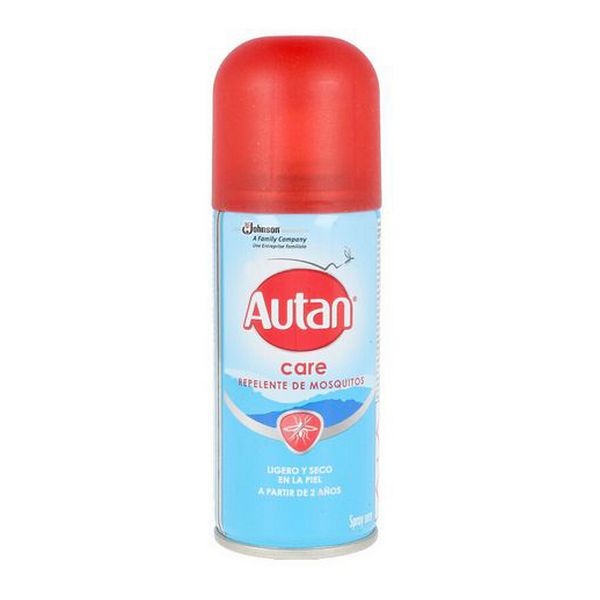
Muggenspray Autan (100 ml)
Laat u niet in de war brengen door kleine huishoudelijke ongelukjes! Muggenspray Autan (100 ml) mag niet ontbreken in uw EHBO-kit ! Geslacht: Uniseks Vermogen: 100 ml Soort: Spray Duur: 4 uur Aanbevolen leeftijd: 2+ Jaar
Brand: Autan
Category: Sporting Goods > Outdoor Recreation > Camping & Hiking > Mosquito Nets & Insect Screens > Pyramid Mosquito Nets